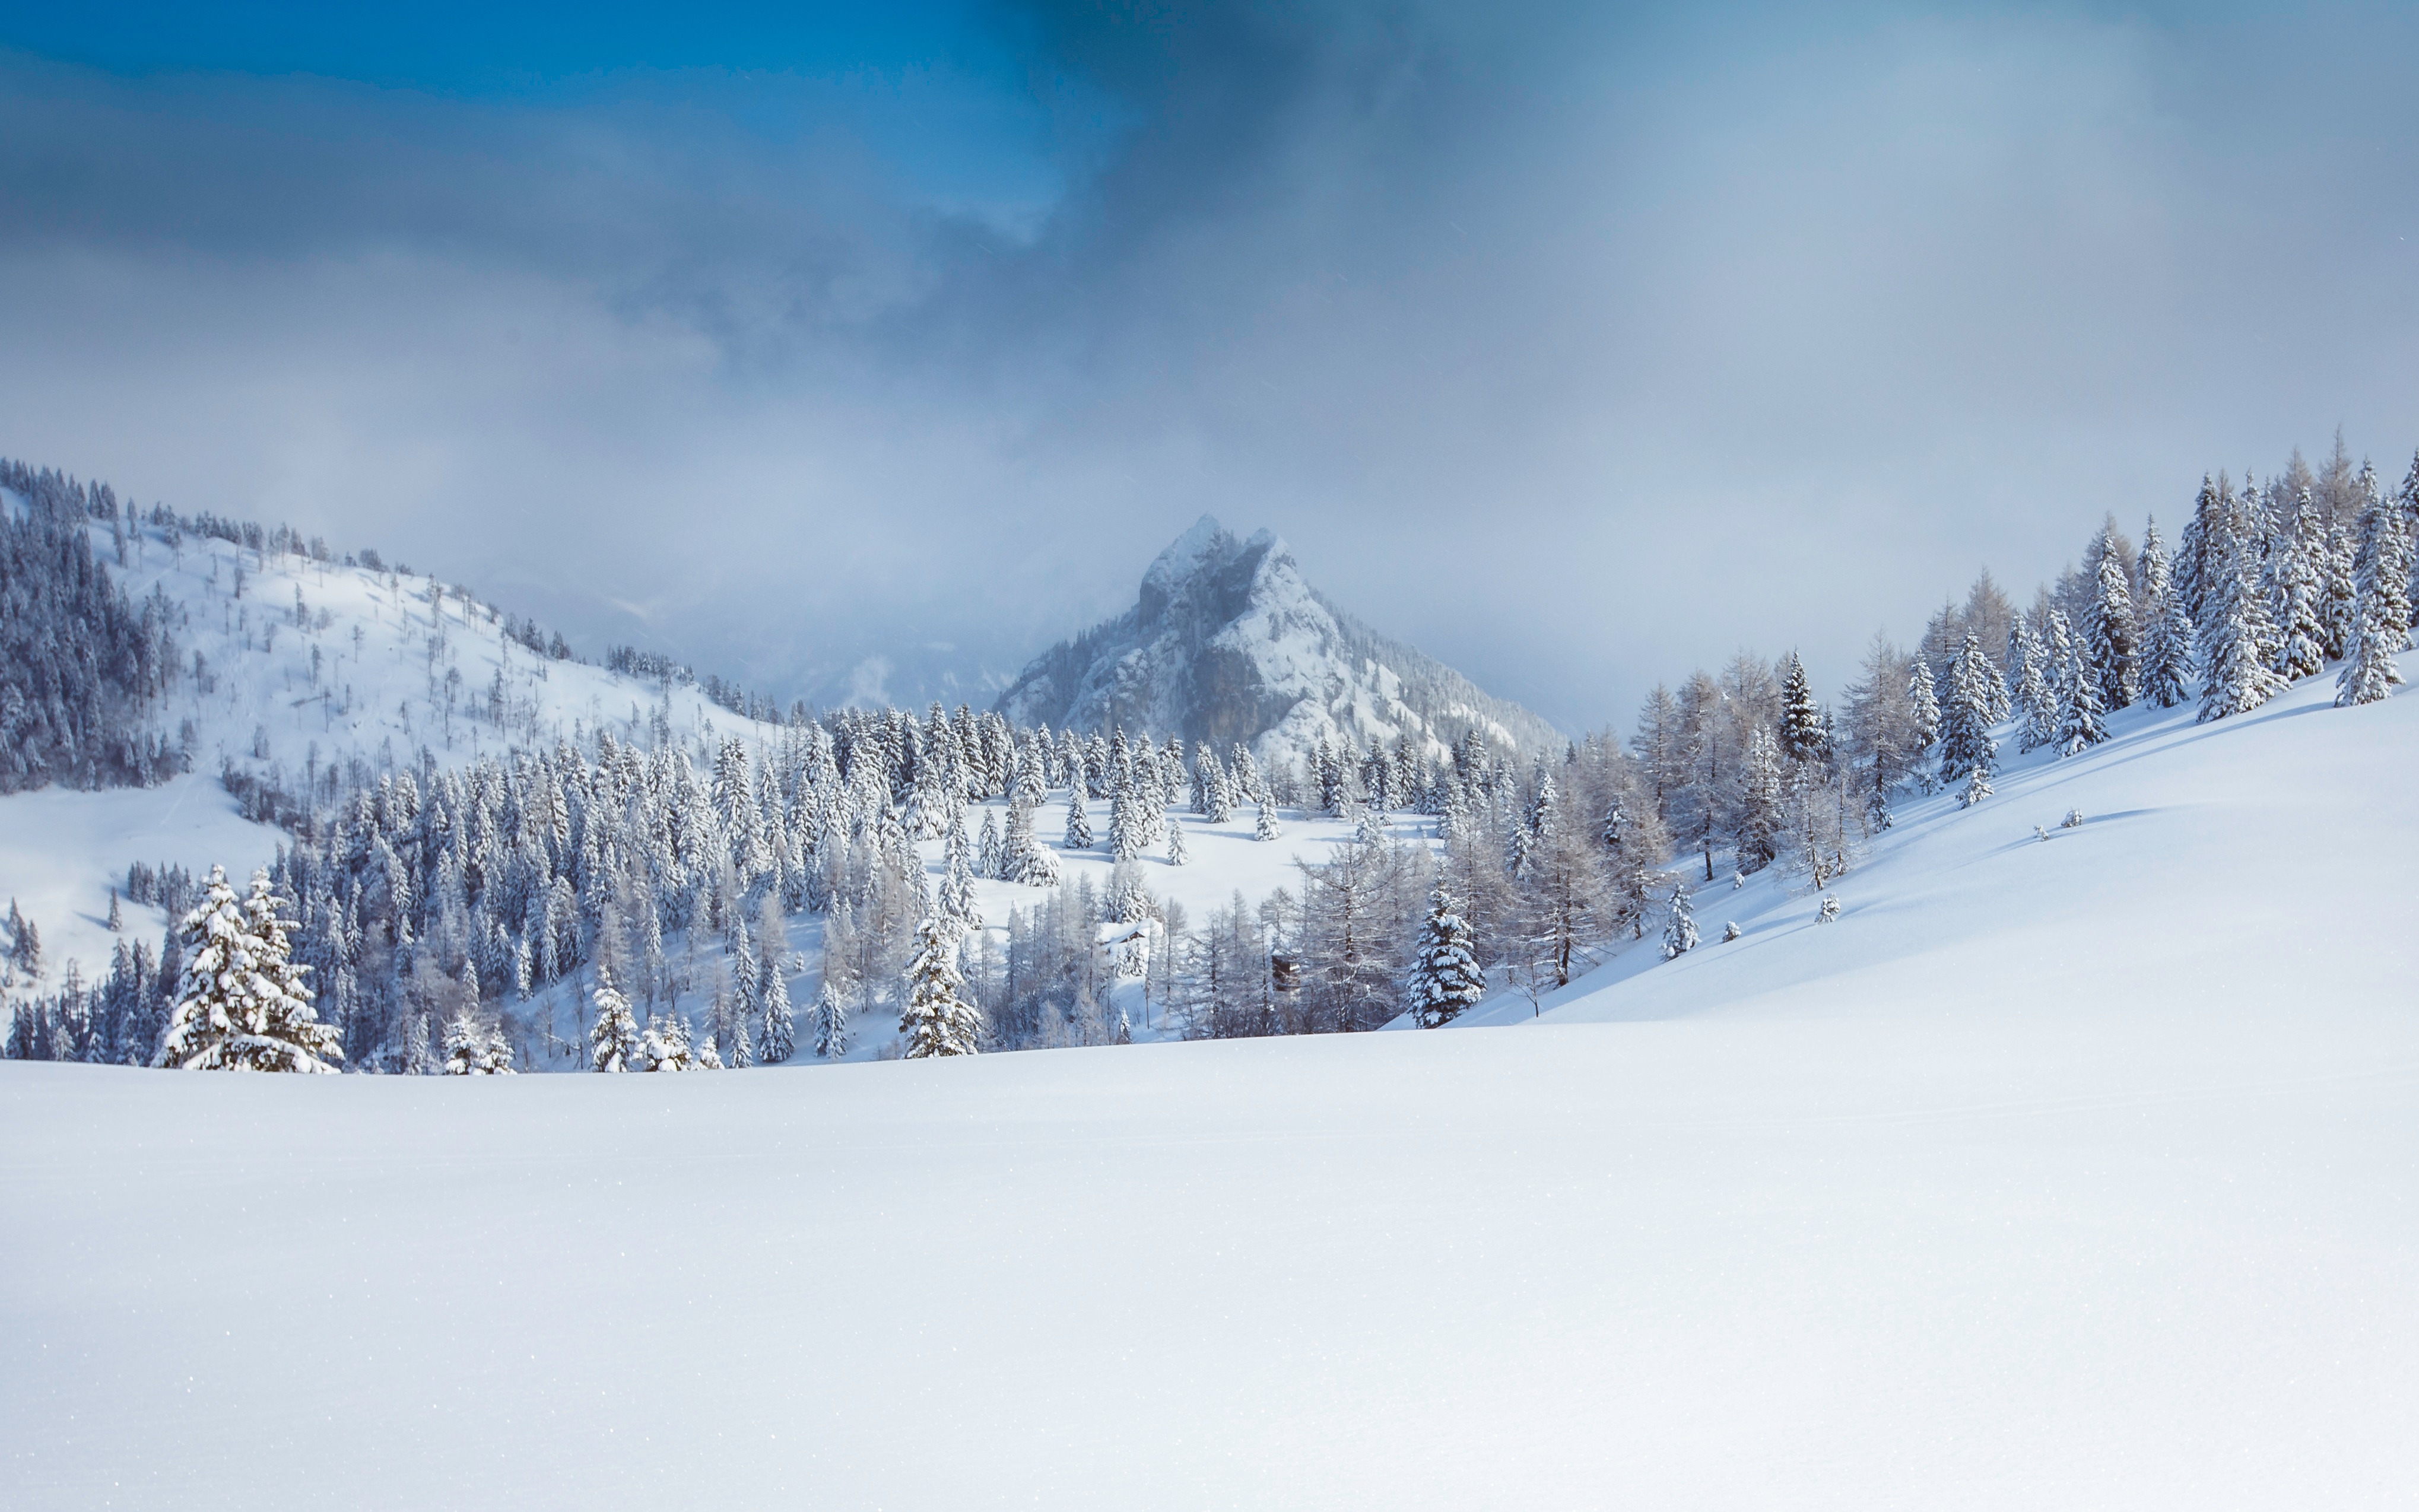
forest, mountain, snow, winter, cloud, cloudy, peak, mountain range, weather, skiing, season, winter sport, alps, ski, footwear, piste, ski touring, ski mountaineering, ski equipment, mountainous landforms, geological phenomenon